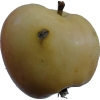
Label: apple